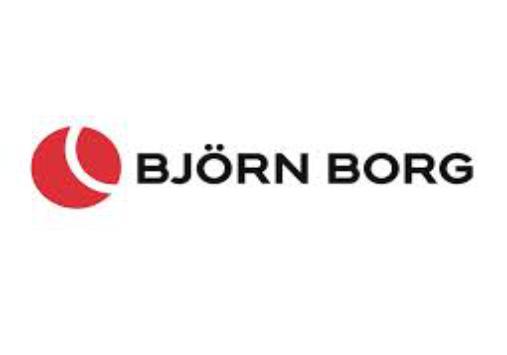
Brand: Bjorn Borg
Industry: Clothes